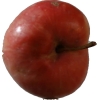
Label: Apple 10